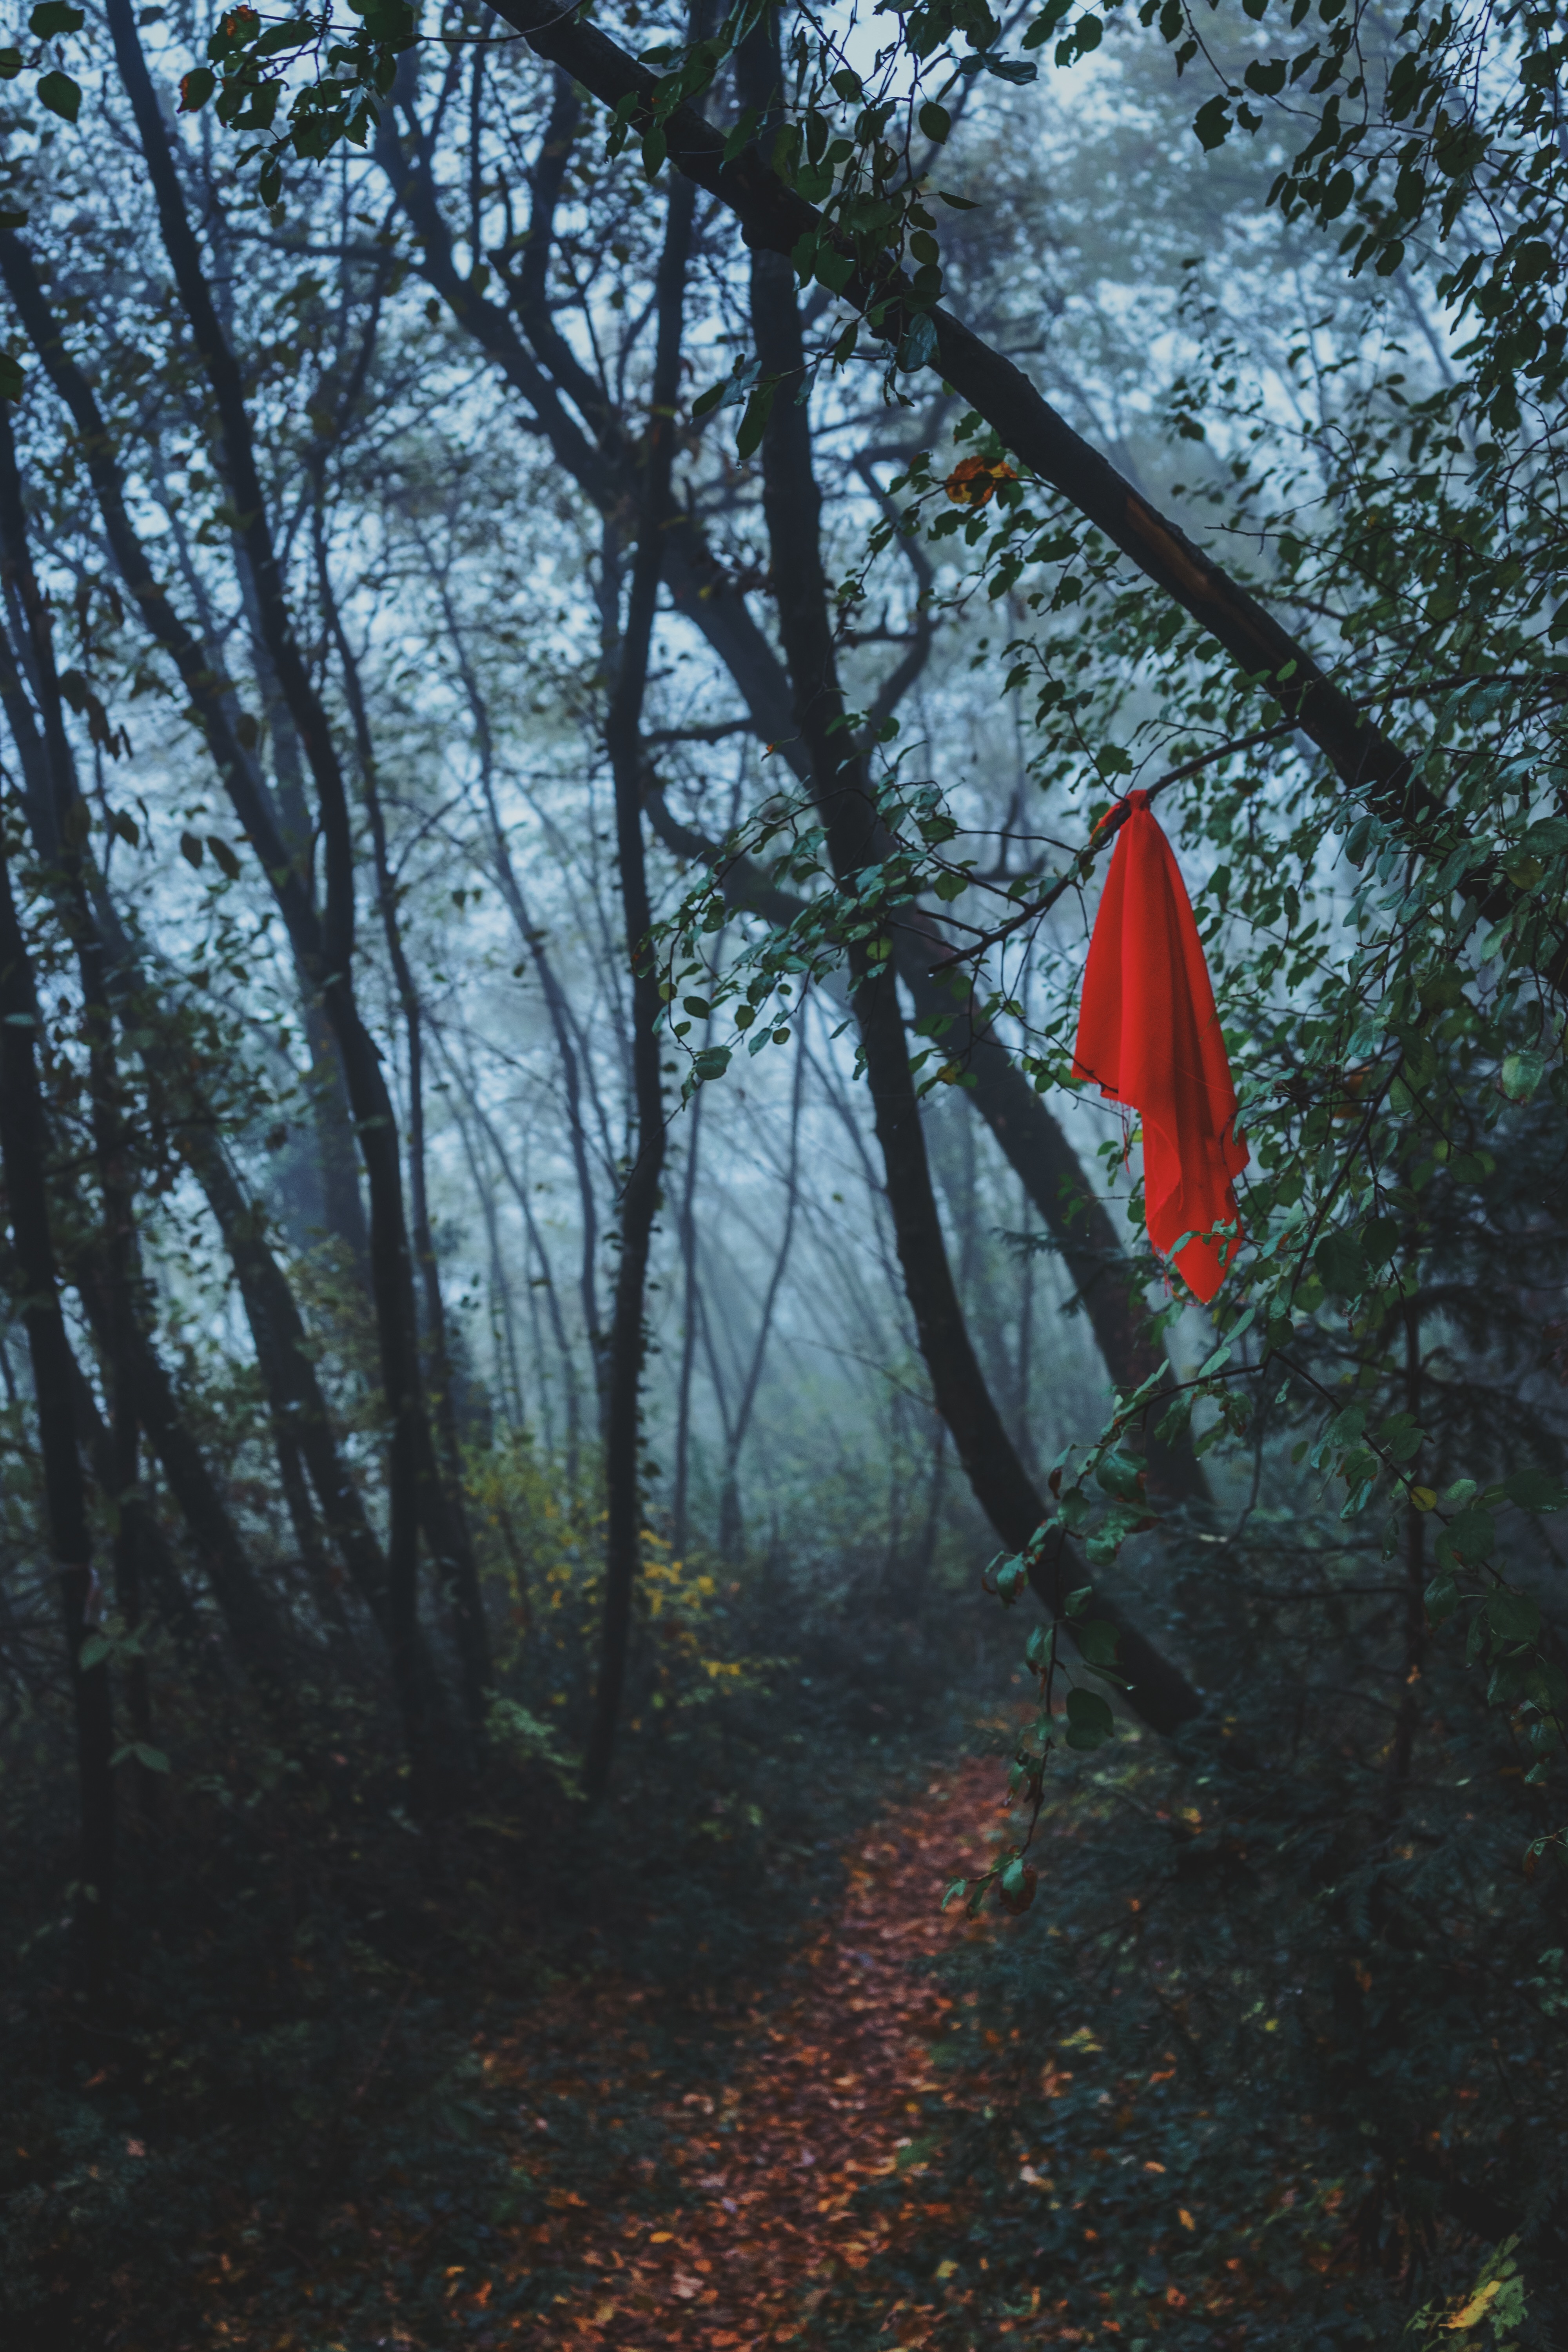
tree, nature, forest, wilderness, trail, sunlight, leaf, flower, jungle, autumn, season, rainforest, woodland, habitat, natural environment, atmospheric phenomenon